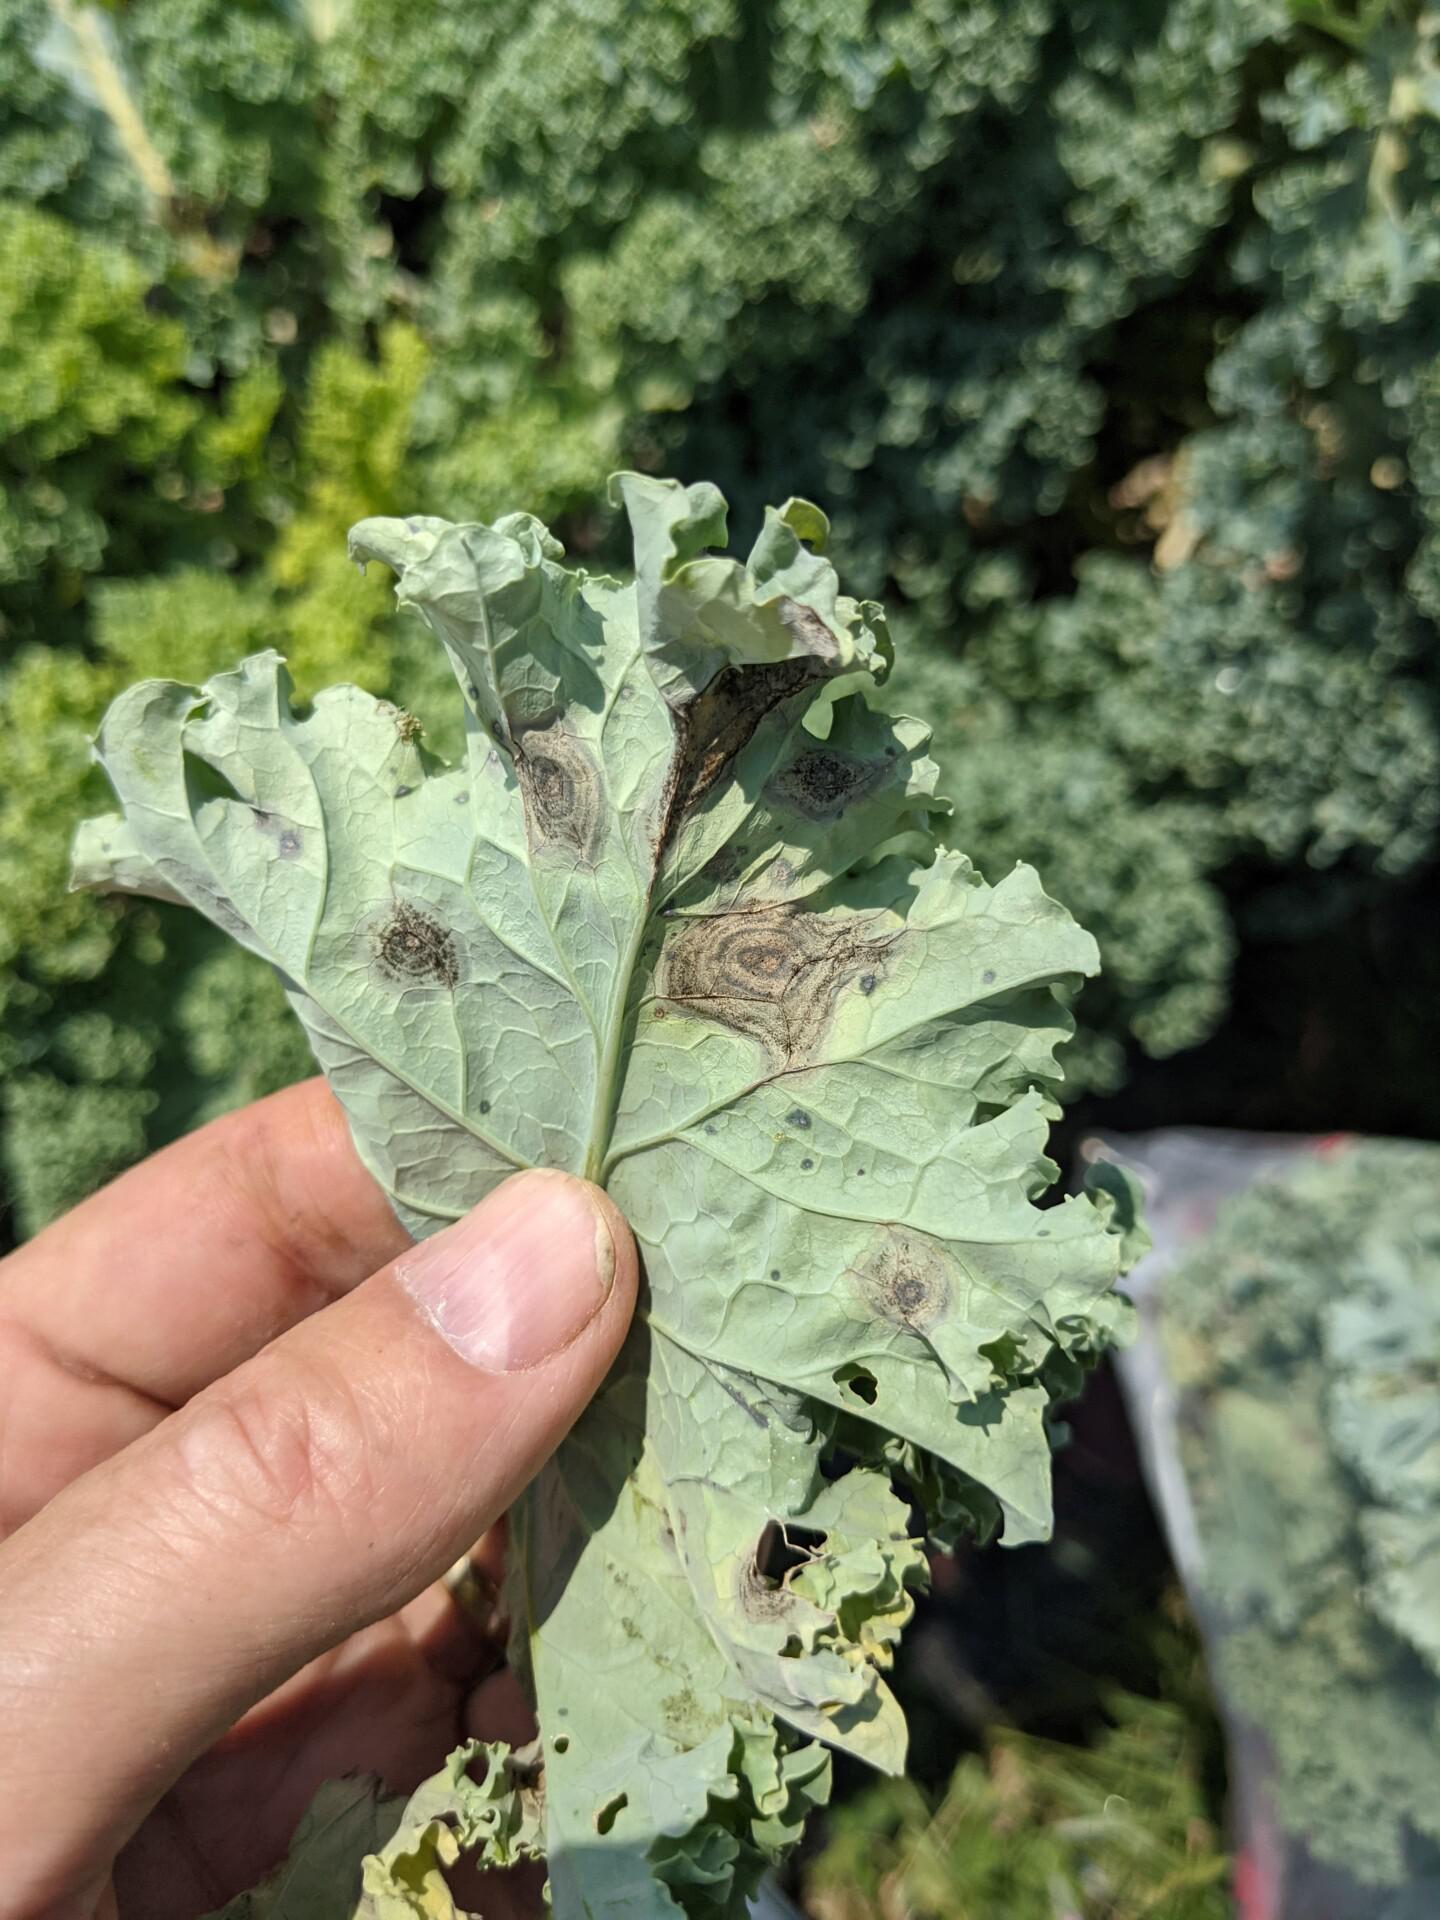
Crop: unknown
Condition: broccoli_broccoli_alternaria_spot